Quan River

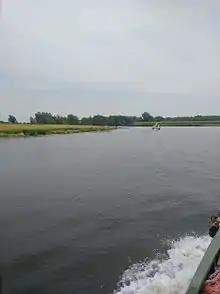
Quan River photoed at 11:53 a.m on May 18th,2017

The Quan River is a major river in Henan province of China. It is the largest tributary of the Ying River which is a part of the Huai River watershed system. Its total length is about 241 km, 120 km of which in the upstream section is also called Fen River. It flows into the Ying River in Anhui province.